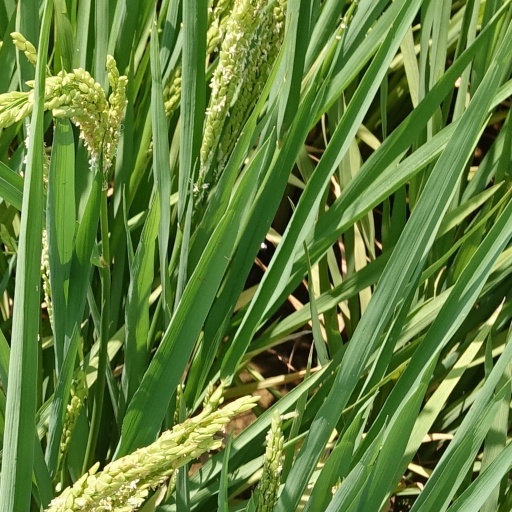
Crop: rice